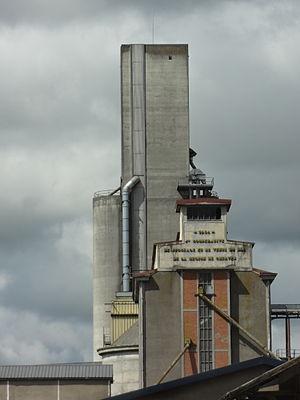
Chalandray est une commune du Centre-Ouest de la France, située dans le département de la Vienne en région Nouvelle-Aquitaine.